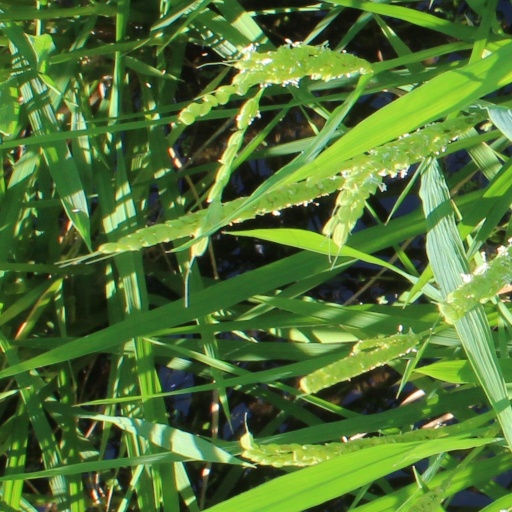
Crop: rice